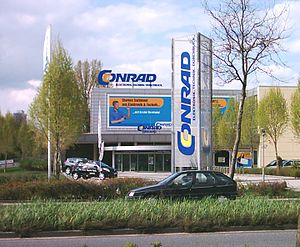
Conrad Electronic
Conrad Electronic SE er en tysk familevirksomhed, der driver virksomhed med salg af elektronik og elektriske apparater gennem fjernhandel. Conrad Electronic blev grundlagt i 1923 i Berlin af Max Conrad og har siden 1946 haft sit hovedkontor i Hirschau i Oberpfalz i den tyske delstat Bayern. Virksomheden har et logistikcenter i Wernberg, hvorfra der sker forsendelse af varer til virksomhedens kunder i og udenfor Tyskland